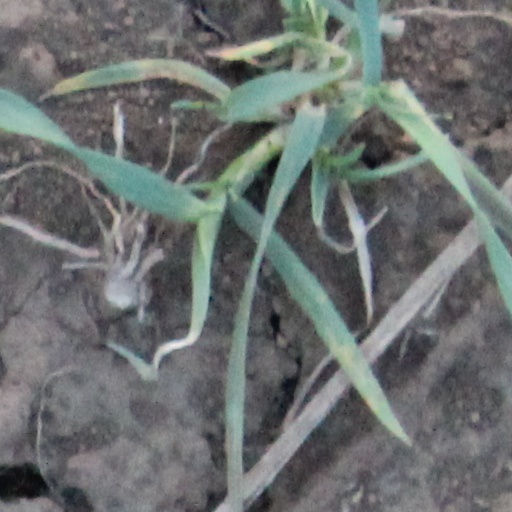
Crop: wheat